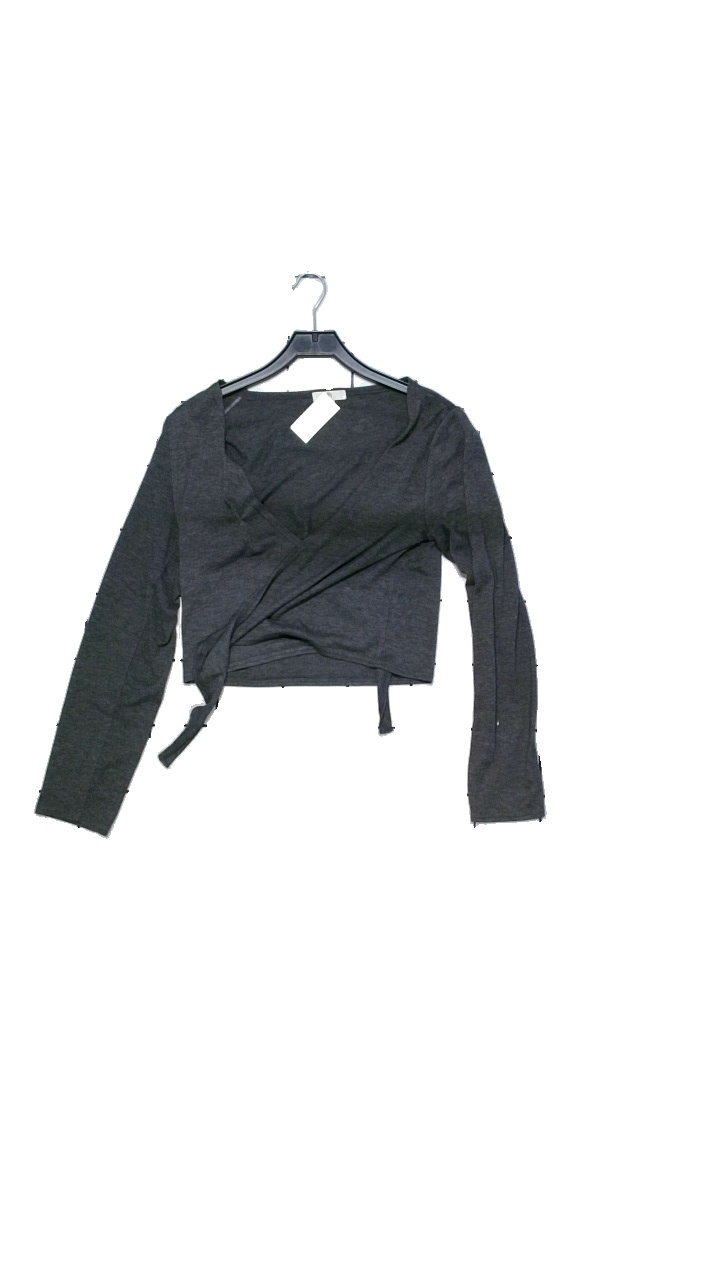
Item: Top (Ladies)
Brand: Missing
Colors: Grey
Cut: Regular, Tight
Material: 95% polyester, 5% elastane
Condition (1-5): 4
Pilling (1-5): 2
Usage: Reuse
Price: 50-100